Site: brandenburg
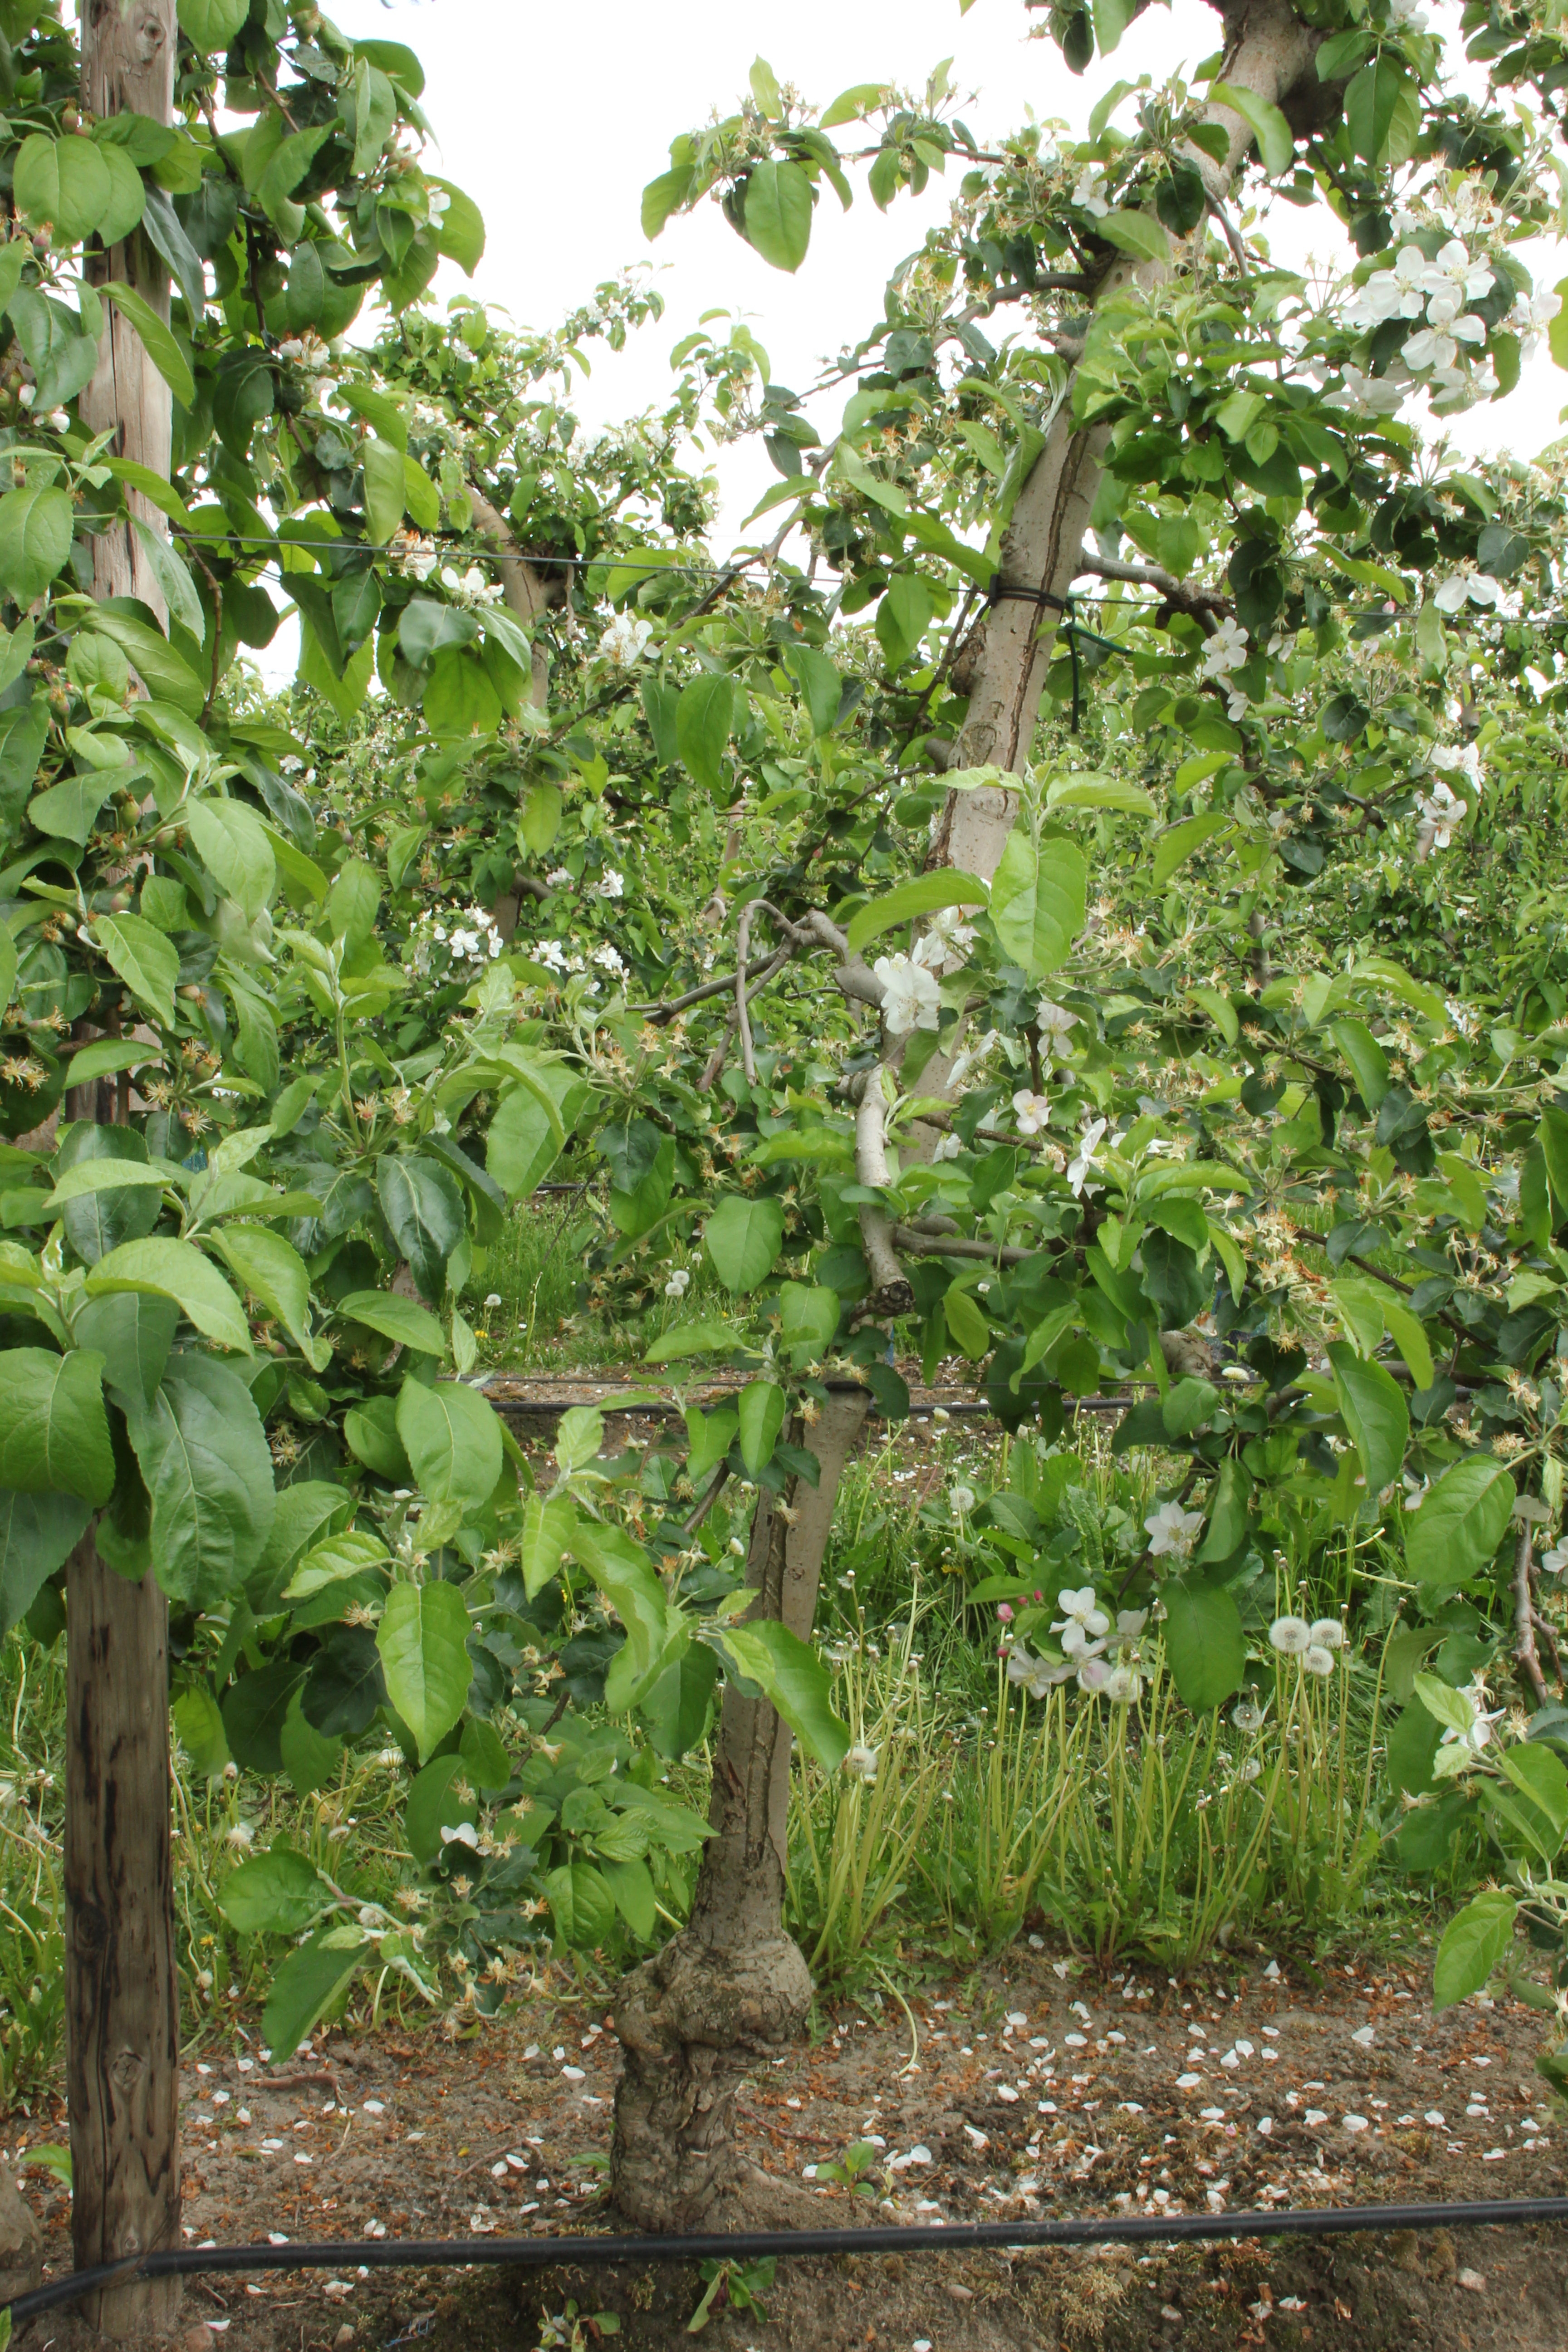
Growth stage (BBCH 67): Flowering